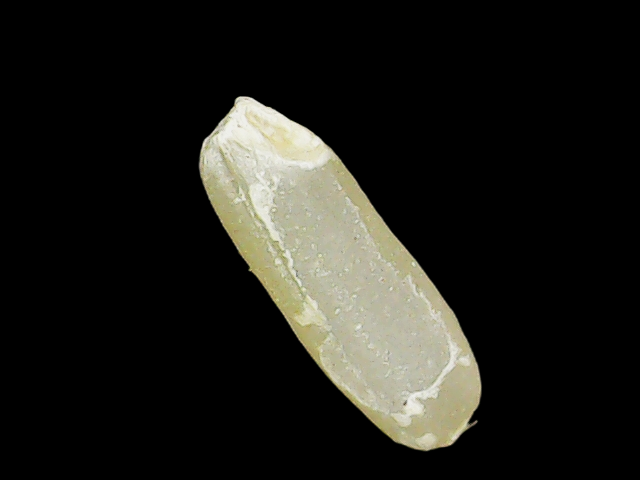
Rice variety: Binadhan17